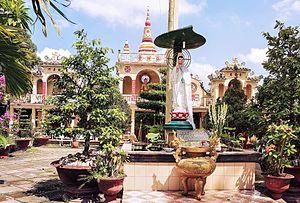
La pagode de Tien Chau ou encore pagode d'Amida, est la pagode bouddhiste la plus ancienne de la province de Vinh Long au Viêt Nam.